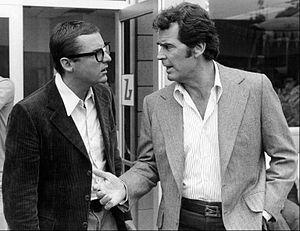
James Allen Whitmore Jr. est un acteur, réalisateur, et scénariste américain, né le 24 octobre 1948 à Manhattan. Il est le fils de l'acteur James Whitmore.